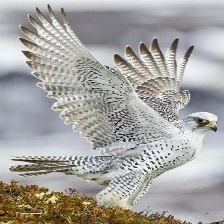
Species: GYRFALCON
Scientific name: FALCO RUSTICOLUS